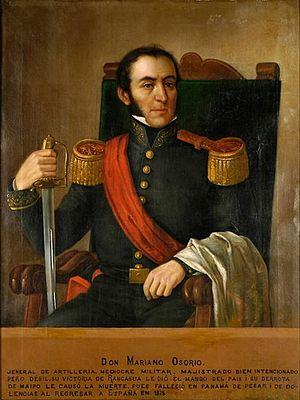
Mariano Osorio, né à Séville en 1777 et mort à La Havane en 1819, est un général espagnol connu pour sa participation pour le compte de la couronne espagnole dans les guerres d'indépendance en Amérique du Sud et qui a été gouverneur de la capitainerie générale du Chili du 10 octobre 1814 au 26 décembre 1815.
Capitainerie générale du Chili
La Guerre d’indépendance de l’Argentine, aussi appelée Guerre des Provinces unies du Río de la Plata est l’ensemble des batailles et campagnes militaires qui, dans le cadre des guerres d’indépendance hispanoaméricaines, eurent lieu en Amérique du Sud et auxquelles prirent part des forces militaires des Provinces unies du Río de la Plata, État qui succéda à la Vice-royauté du Río de la Plata et fut le prédécesseur de la République d’Argentine.